Italian Army in Russia

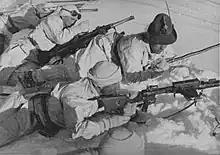
Italian soldiers on the Russian Front, with a Breda 30 machine gun. Breda Mod. 30 was the basic light machine gun of the Italian army during World War II

As was the complaint of General Messe with the CSIR, the ARMIR was short of adequate winter equipment. Infantry small arms were also often inadequate. The Carcano M91, the standard Italian rifle in both world wars, was a fairly good weapon, although less effective than its British and German counterparts. The 6.5 mm Breda 30 light machine gun was innovative for its time, roughly comparable to the American Browning Automatic Rifle, but was prone to jamming and had to be kept for a long time on a source of heat to work properly in extreme climatic conditions. Much better was the standard heavy machine gun, the 8mm Breda M37, which proved to be a simple (only four moving parts) and fairly reliable weapon. The old belt-fed Fiat 14 was also seen in small numbers, but was obsolete. The praised high-quality Beretta 38A submachine guns were extremely rare, and given only in small numbers to specialized units, such as the Blackshirt legions, some tank crews or Carabinieri military police. Italian paratroopers in North Africa were equipped exclusively with this weapon and gave outstanding combat results. There was a total absence of any portable anti-tank weapon, thus making hand grenades, machine guns and mortars the last resort against Soviet armour. Italian hand grenades (OTO, Breda and SRCM) were light, weighing 200–300 g, but were not very effective. The light 45 mm Brixia Model 35 mortar was an over-complicated weapon firing a very light bomb - only 480 g - with just 70 g of burster charge, at 500 m, while the 81 mm 81/14 Model 35 mortar was quite an effective weapon that could fire a 3.3 kg–6.6 kg grenade up to 1,100 m.